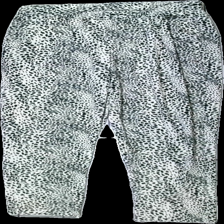
View: front
Type: Trousers
Category: Ladies
Brand: Not in the list
Brand text on label: mare lauge
Colors: Black, White
Material: 100% polyester
Pattern: Animal print
Cut: Regular
Size: L
Season: All
Stains: Major
Damage: fläck skrev
Damage location: middle center
Damage 2 location: bottom left
Damage 3 location: top center
Price range: <50
Recommended usage: Export
Description: leopardmönstrade byxor med fläck mellan benen